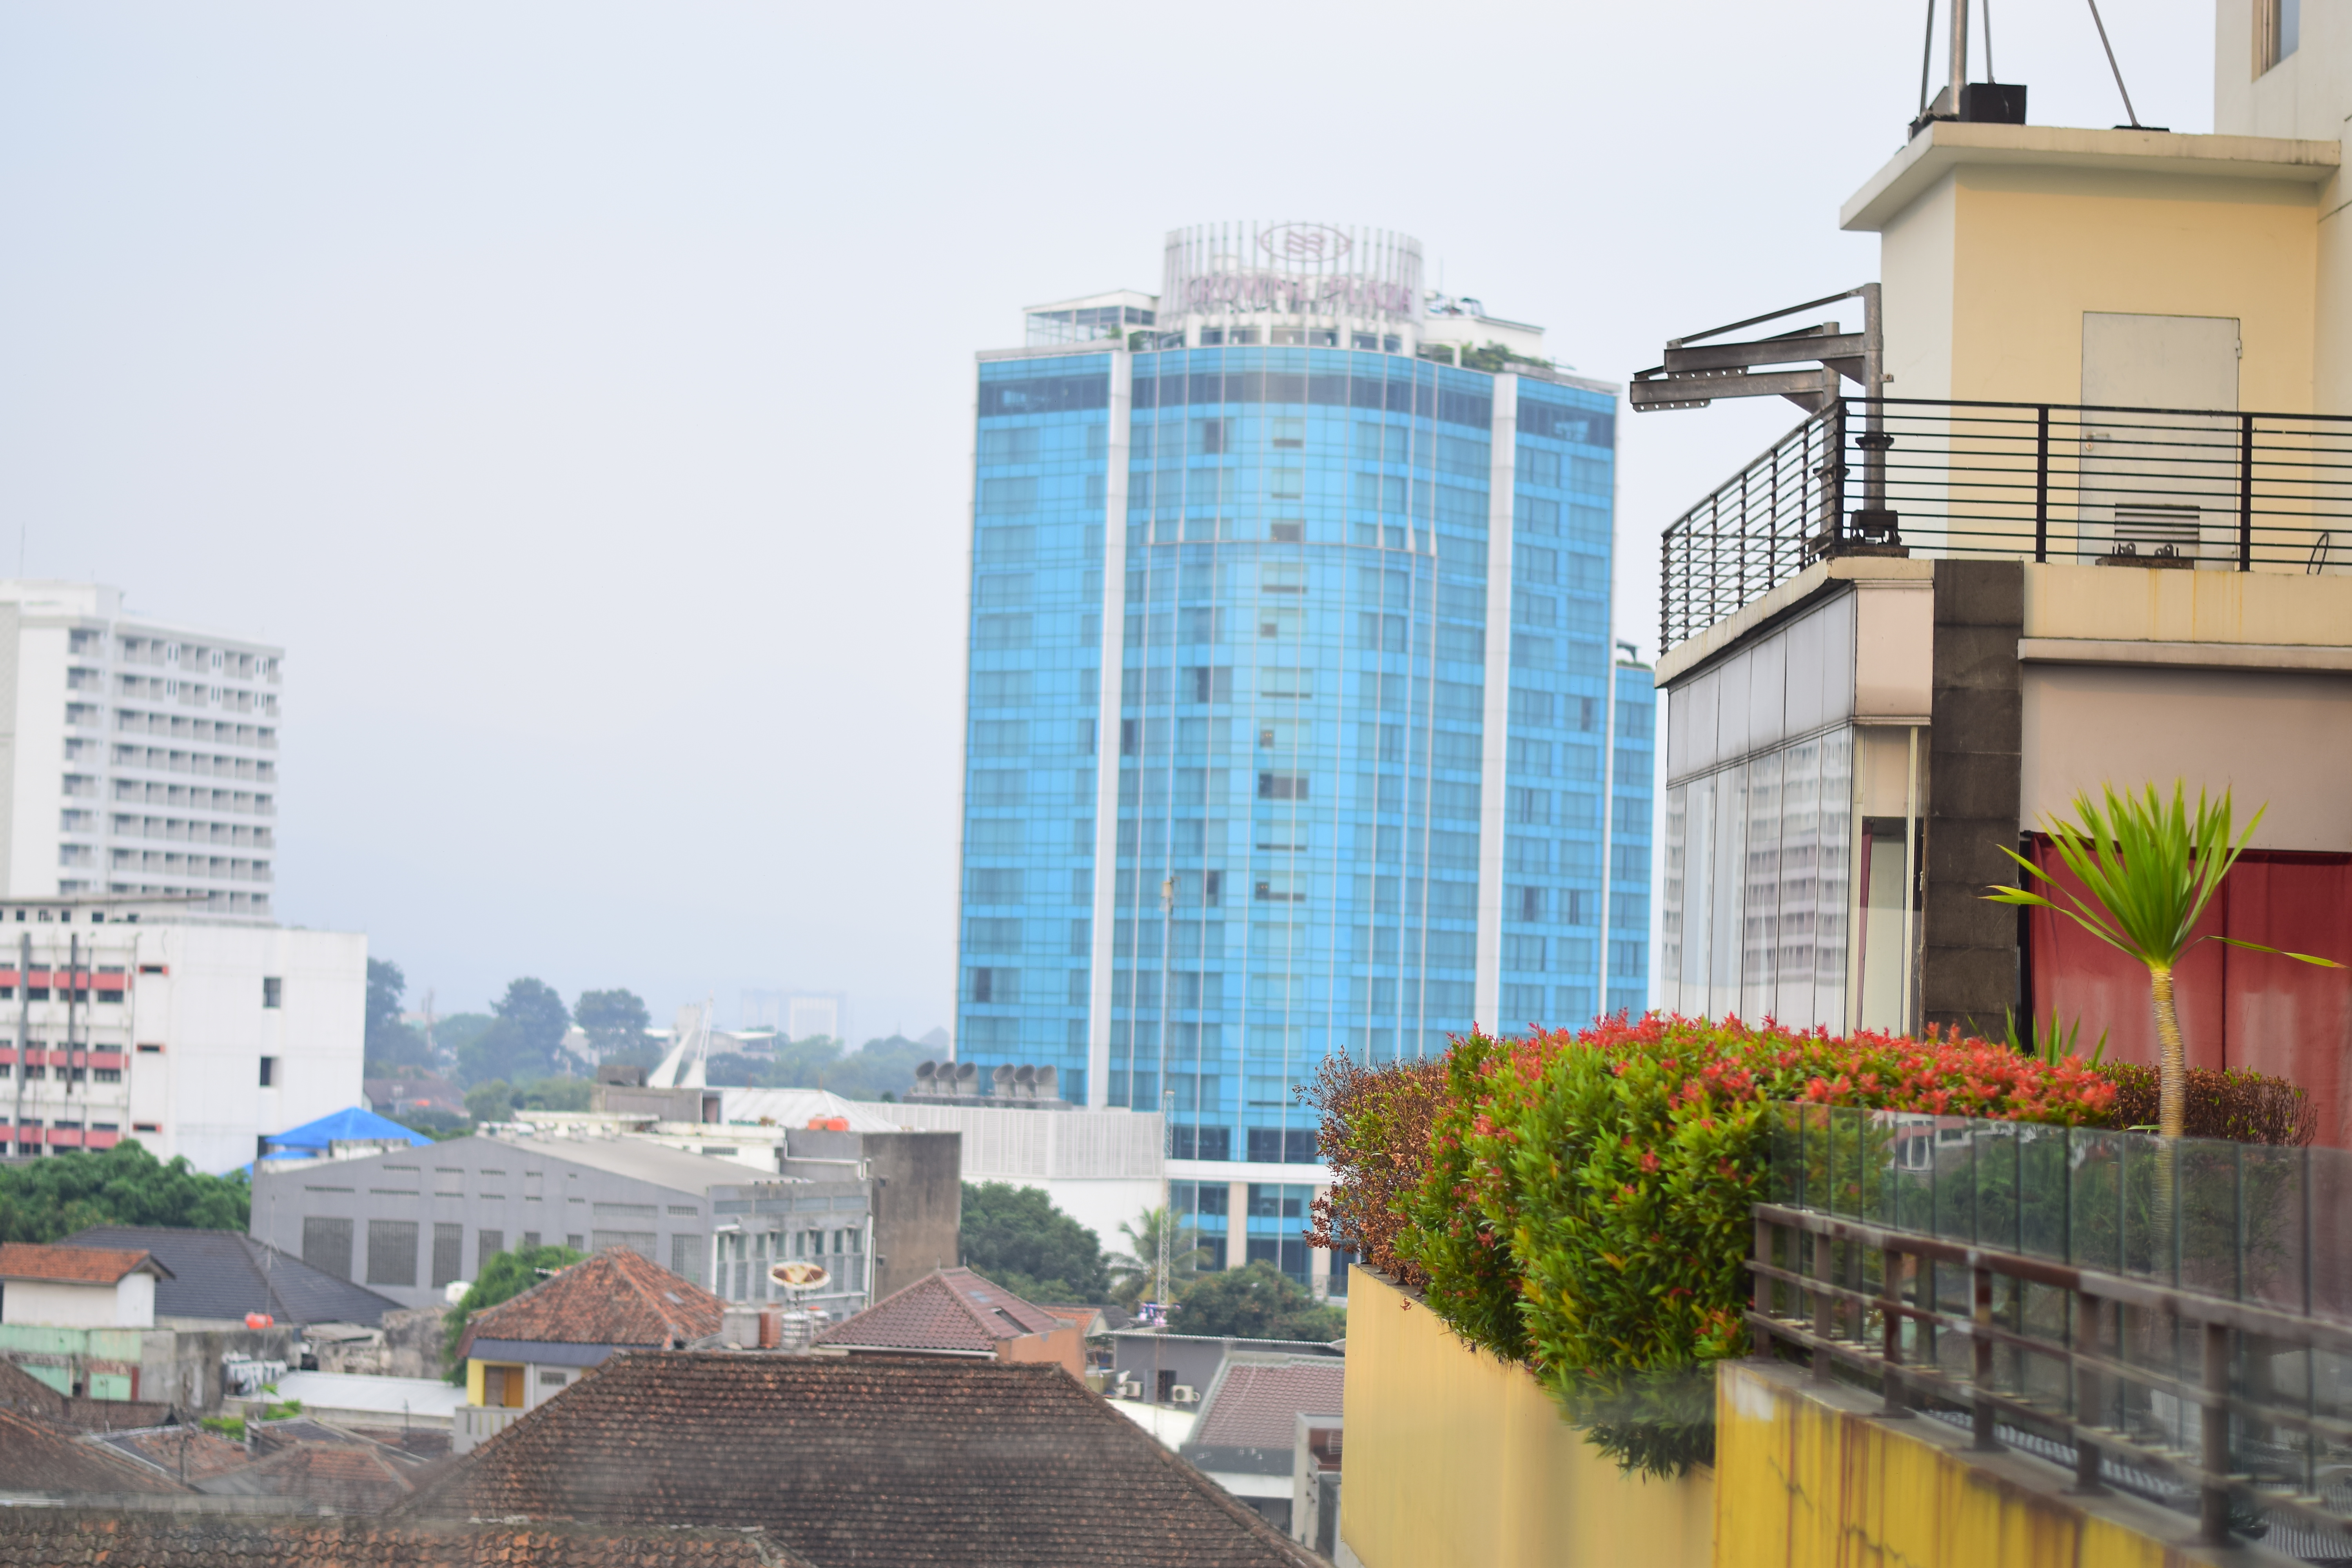
city, building, landscape, metropolitan area, urban area, human settlement, tower block, architecture, neighbourhood, skyscraper, condominium, daytime, property, residential area, atmospheric phenomenon, town, metropolis, downtown, real estate, skyline, roof, apartment, cityscape, commercial building, urban design, sky, mixed use, tower, house, suburb, corporate headquarters, home, facade